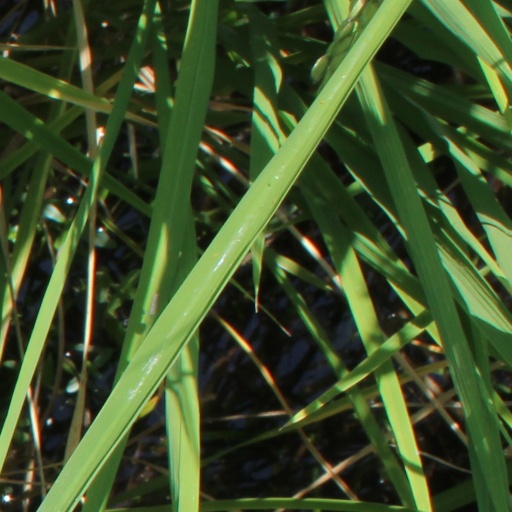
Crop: rice